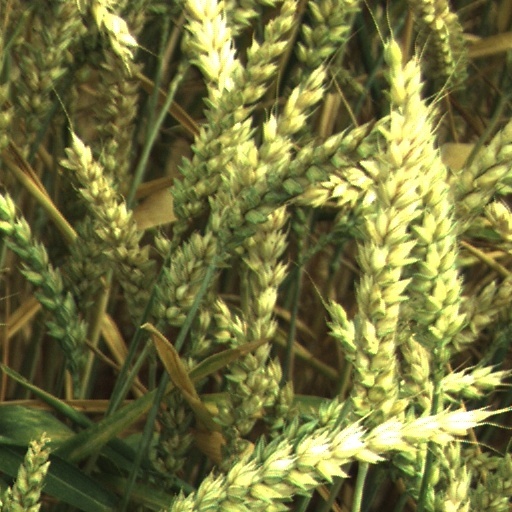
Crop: wheat